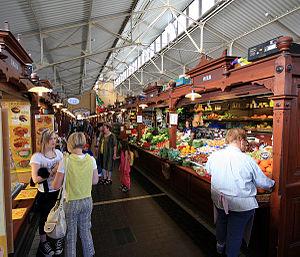
La Vieille halle du marché d'Helsinki est la plus ancienne halle d'Helsinki en Finlande.